Quinindé Canton

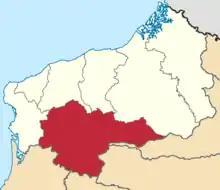

There are the projections of the Mache - Chindul and Cojimies mountains, with heights ranging from 300 to 500 meters high. To the northwest there are considerable elevations, at the headwaters of the Canandé and Rioverde rivers, with elevations from 200 to 400 meters above sea level.